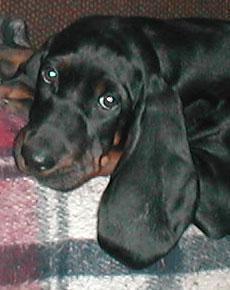
black-and-tan_coonhound